Camen

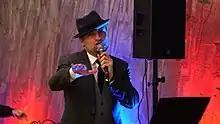
Camen (Pascal Camenzind) on 29 September 2020 at WIN 4 in Winterthur

Pascal Camenzind (born 16 September 1974), better known by his stage name Camen, is a Swiss soul singer and songwriter.